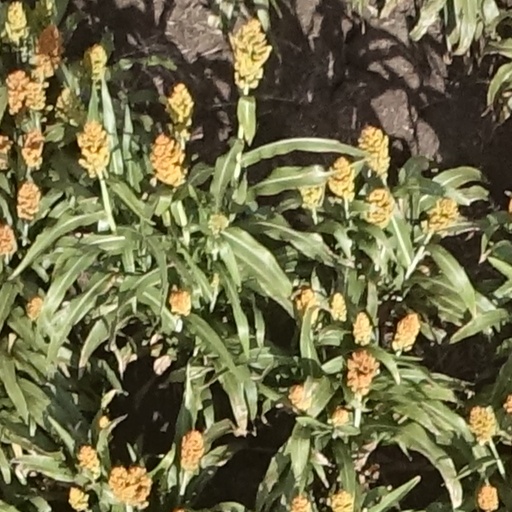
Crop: sorghum